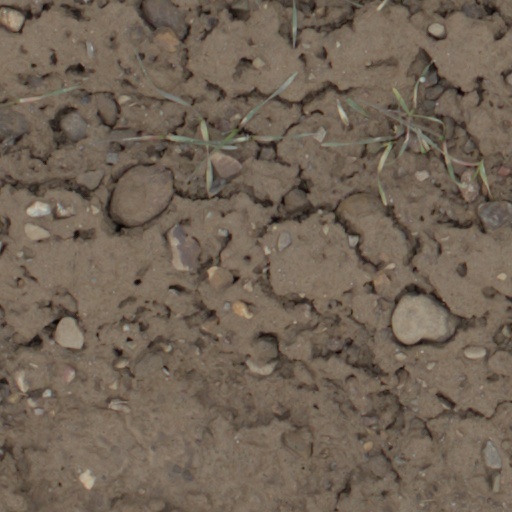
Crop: wheat